QuikSCAT

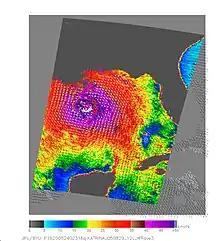
QuikSCAT image of Hurricane Katrina on August 28, 2005, over the Gulf of Mexico

Applications of QuikSCAT in operational tropical cyclone analysis and forecasting at the National Hurricane Center include identifying and locating the center of tropical cyclones, estimating its intensity, and wind radii analysis. The scatterometer's ability to record wind speeds at the surface allows meteorologists to determine whether a low pressure area is forming and enhance the ability to predict sudden changes in structure and strength.